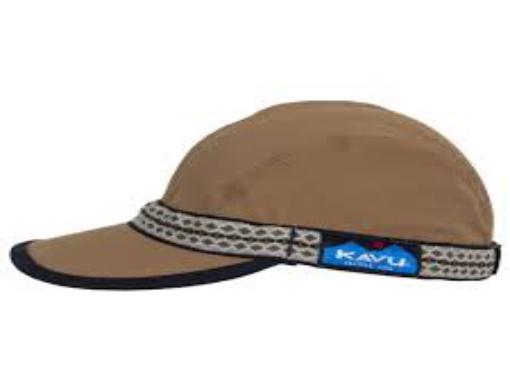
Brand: Kavu
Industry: Clothes